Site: brandenburg
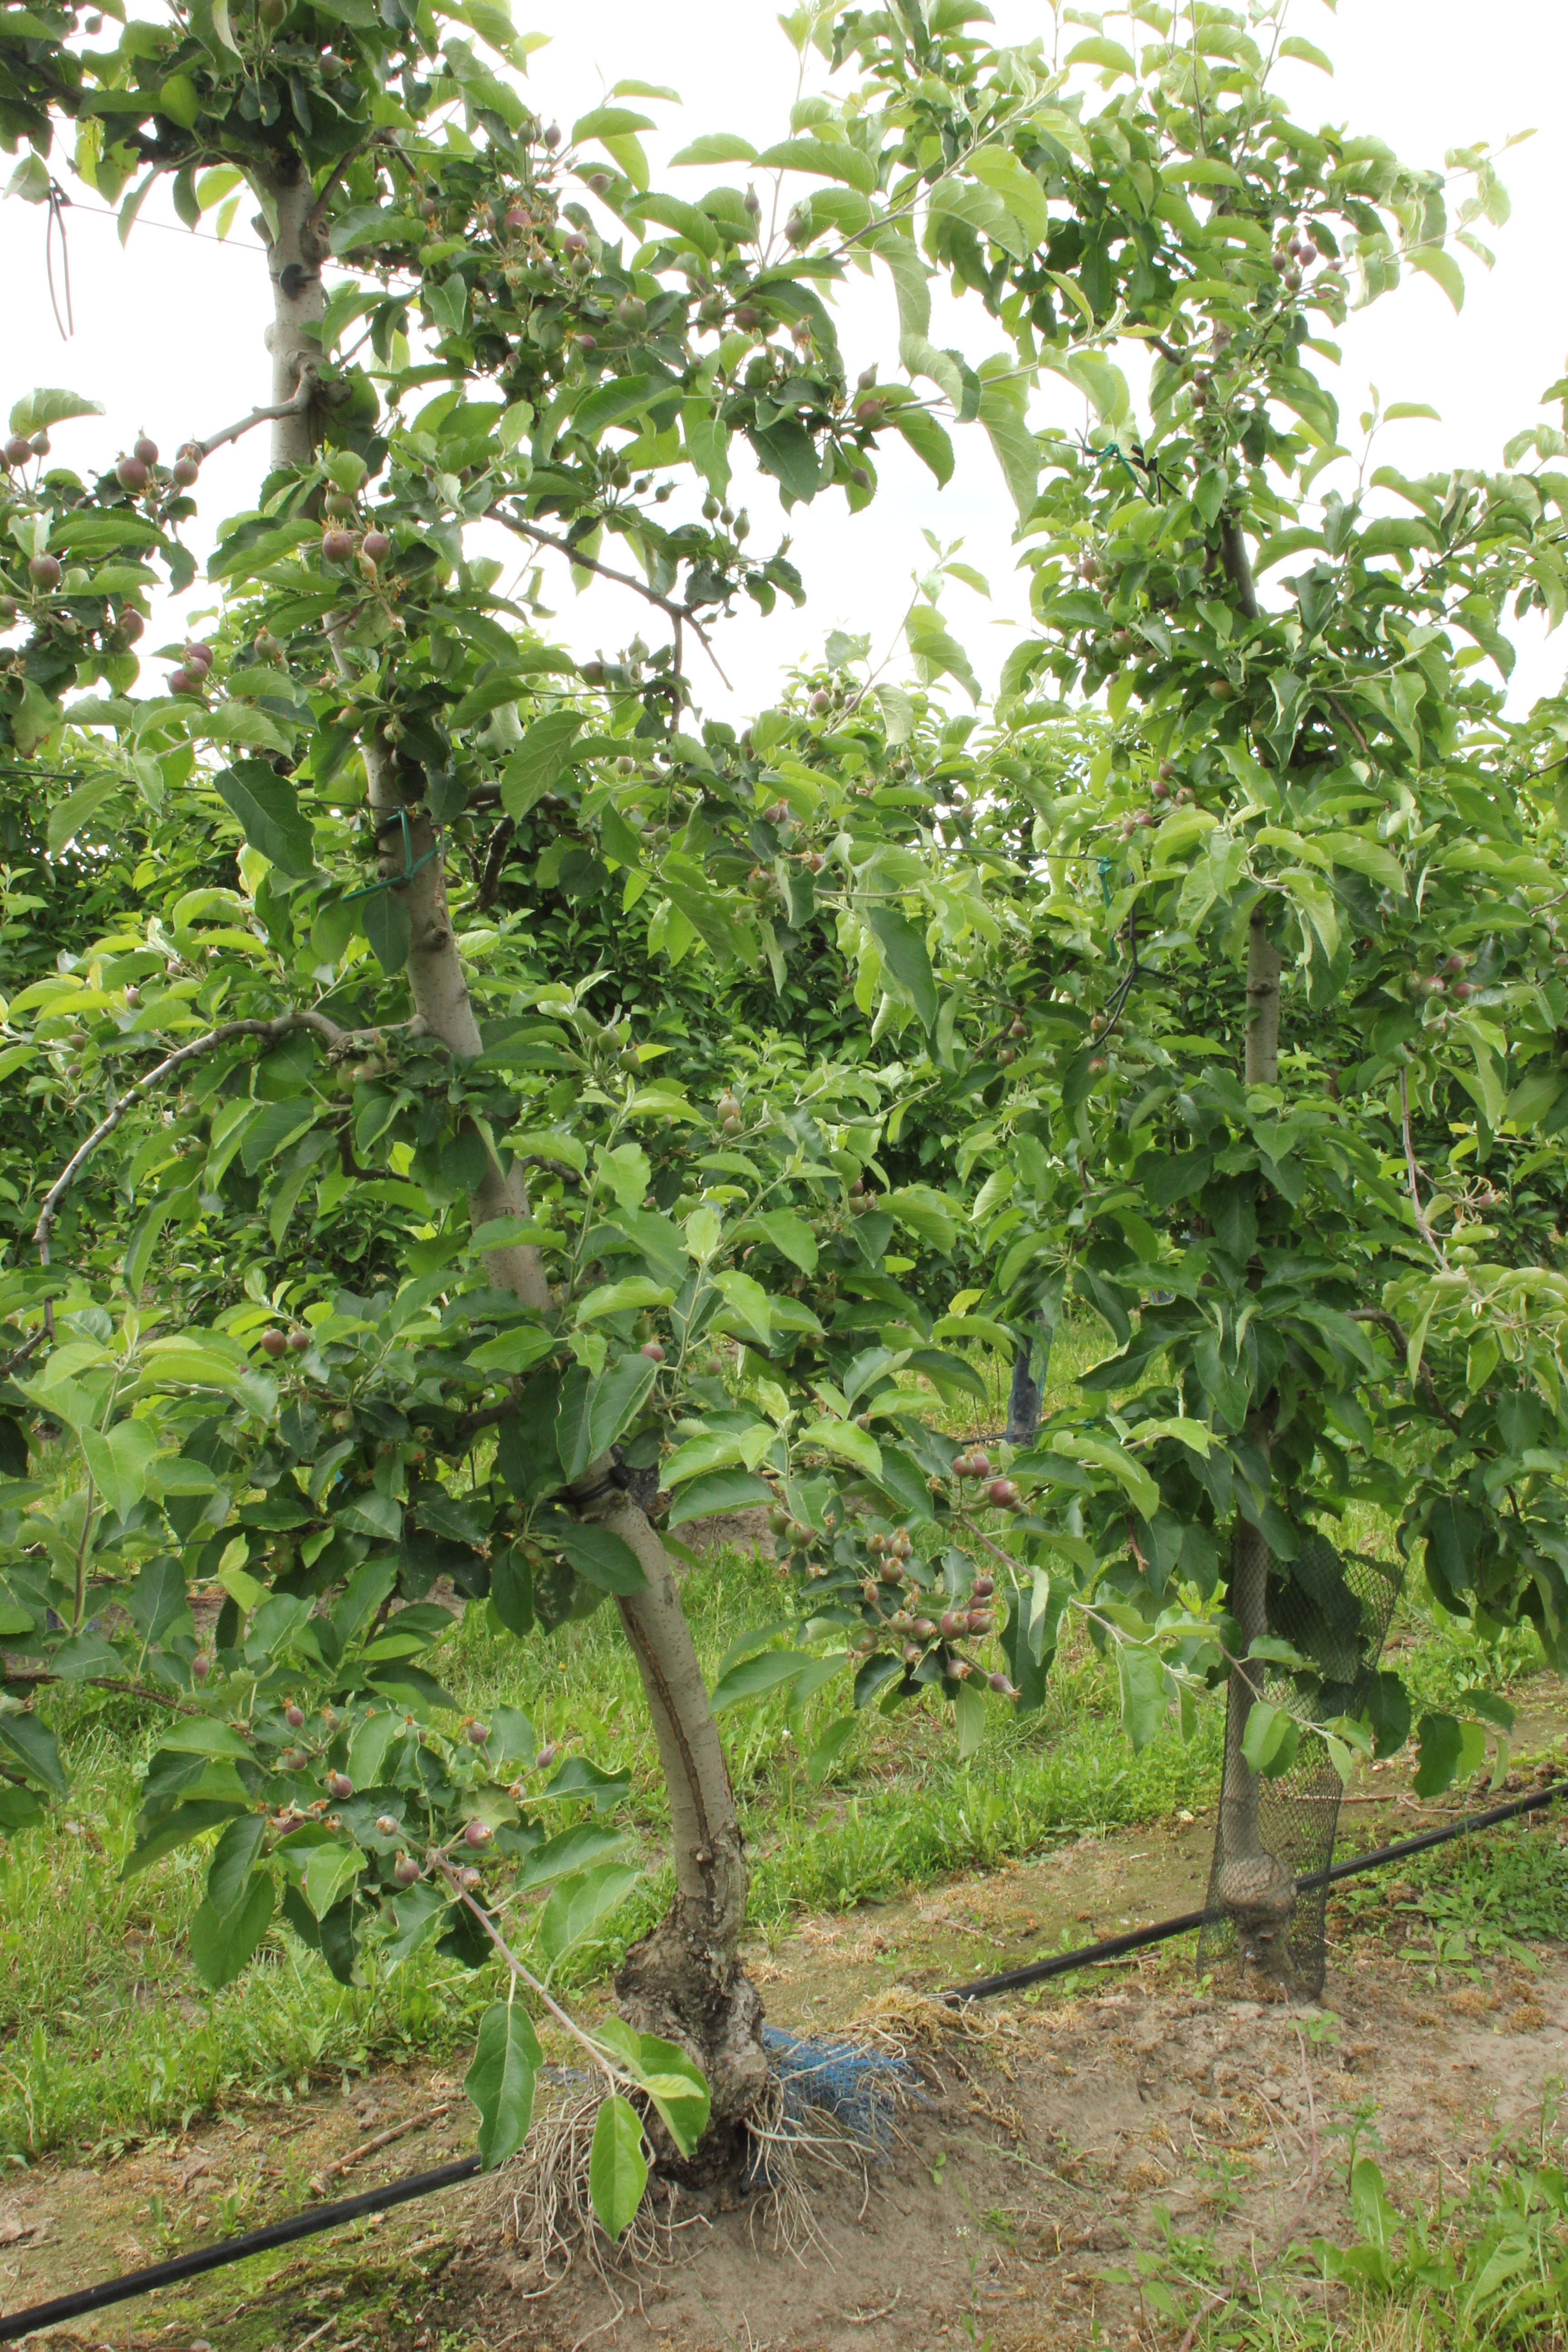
Growth stage (BBCH 72): Development of fruit